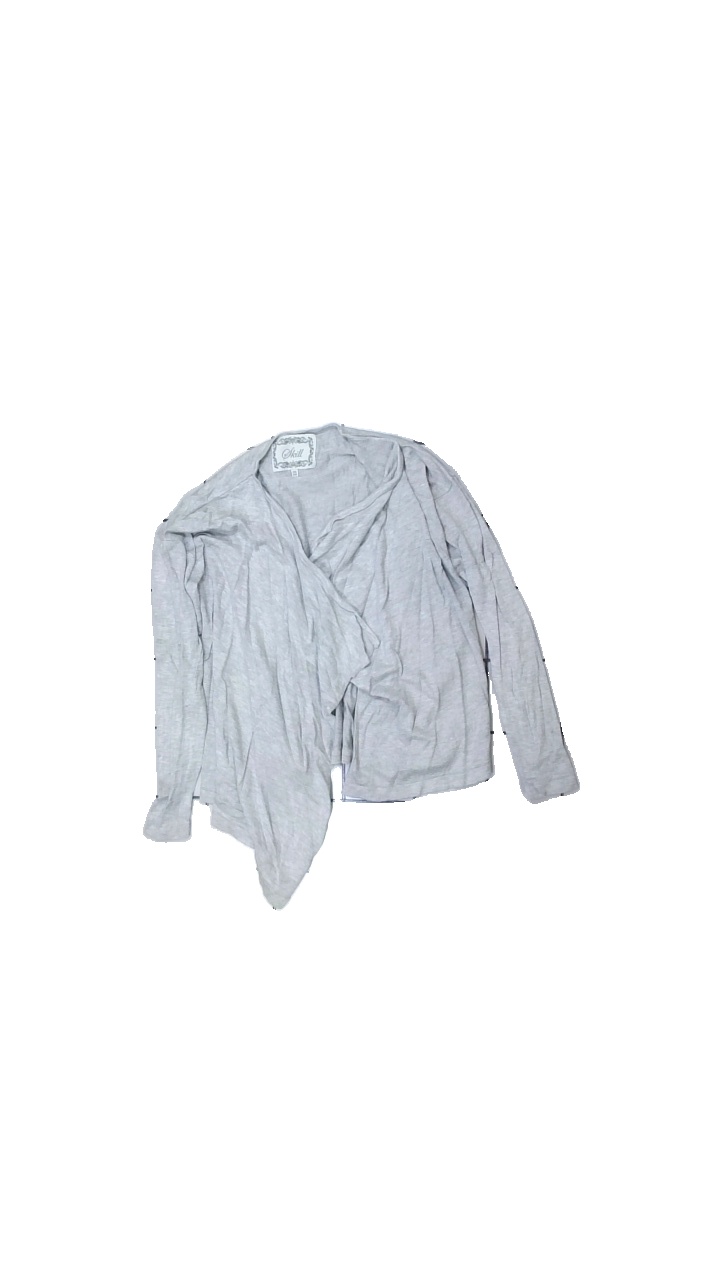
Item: Cardigan (Children)
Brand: Skill
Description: cardigan
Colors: Grey
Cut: Regular
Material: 100% viskos
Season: All
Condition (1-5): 2
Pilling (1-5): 3
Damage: hål
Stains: Major
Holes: Minor
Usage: Reuse
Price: <50